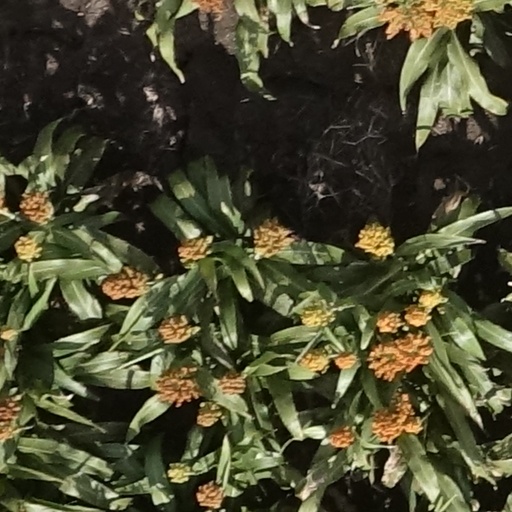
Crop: sorghum